Libyan civil war (2011)

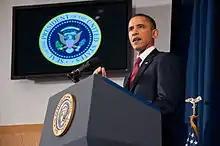
President Barack Obama speaking on the military intervention in Libya at the National Defense University.

Despite the defeat of Gaddafi's loyalists, the capture of his last cities and Gaddafi's death, Saif al-Islam, Gaddafi's son and successor, remained hiding in the southern region of Libya until his capture in mid-November. In addition, some loyalist forces crossed into Niger, though the escape attempts exploded into violence when detected by Nigerien troops.